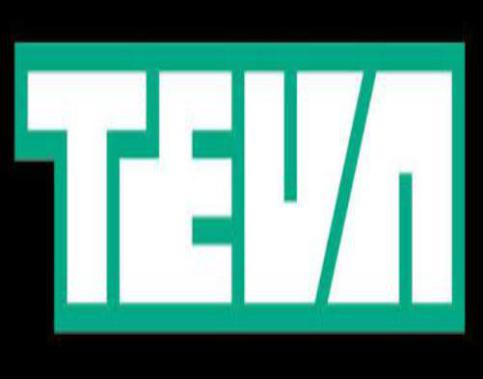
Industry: Others